Joan White

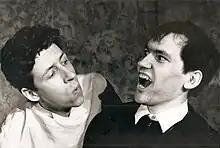
Ben Stollery and Jonathan Coote in Neil Simon's "The Good Doctor", Next Stage Company, 1988

A notable coup for Next Stage was the premiere production in Chelsea Old Church of Christopher Fry's play "One Thing More", about Caedmon, the Northumbrian shepherd turned monk who is known as the father of English sacred song. The company took the play to Whitby Abbey and presented it again in London in 1993.